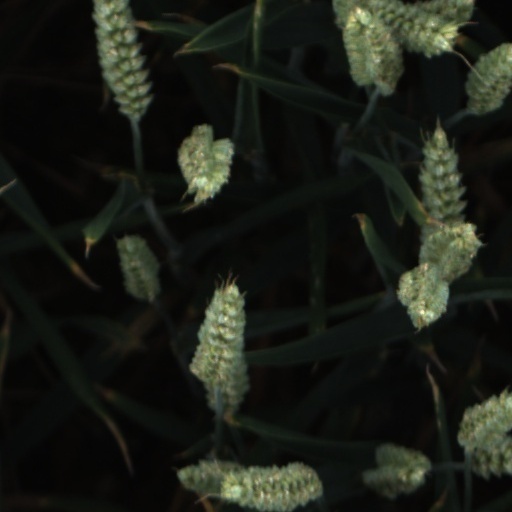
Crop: wheat